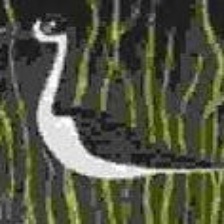
Species: BLACK NECKED STILT
Scientific name: HIMANTOPUS MEXICANUS